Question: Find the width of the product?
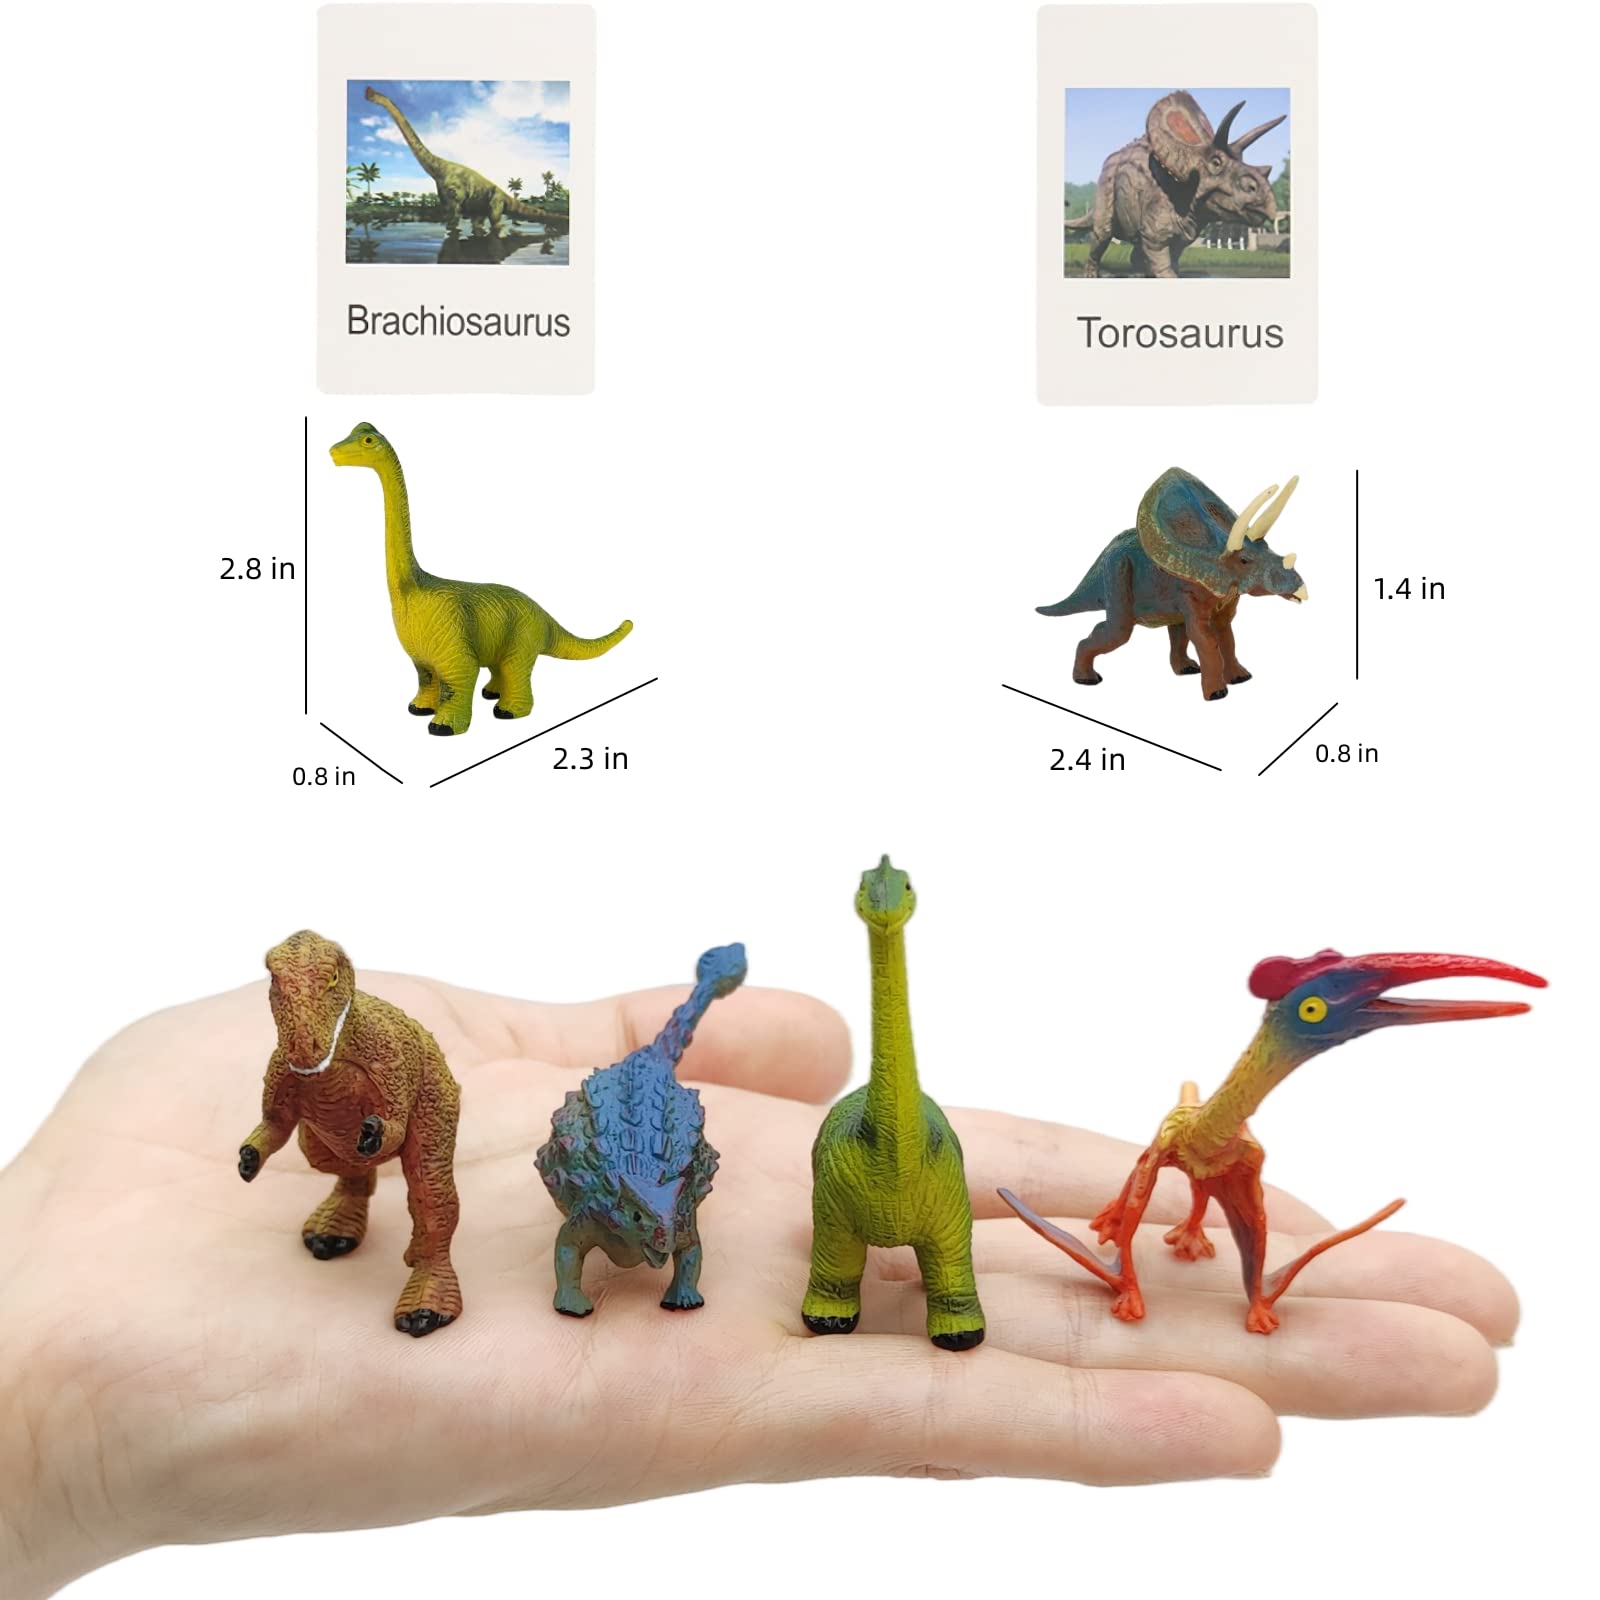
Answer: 2.3 inch